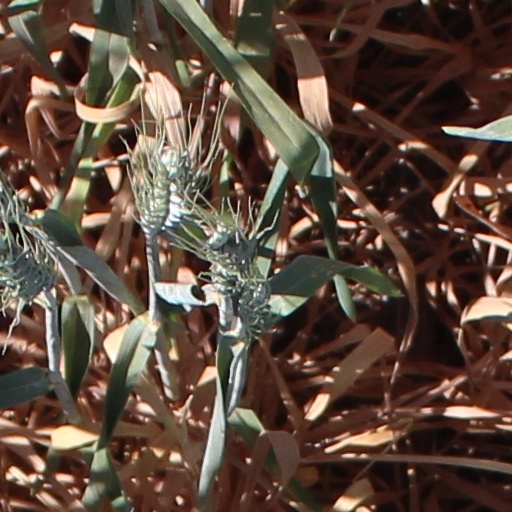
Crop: wheat